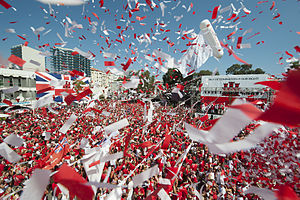
Gibraltars nationaldag
Fejringen af Gibraltars Nationaldag 2013 på Grand Casemates Square
Gibraltars nationaldag er den 10. september, hvor man i det britiske oversøiske territorium Gibraltar officielt fejrer nationaldag. Dagen viser tilbage til Gibraltars første folkeafstemning om suverænitet, der blev afholdt på denne dag i 1967. Ved denne afstemning skulle Gibraltars vælgere tage stilling til, om de ville høre under spansk suverænitet eller forblive under britisk suverænitet med selvstyreinstitutioner. Resultatet af afstemningen blev en overvældende sejr for de britiske.